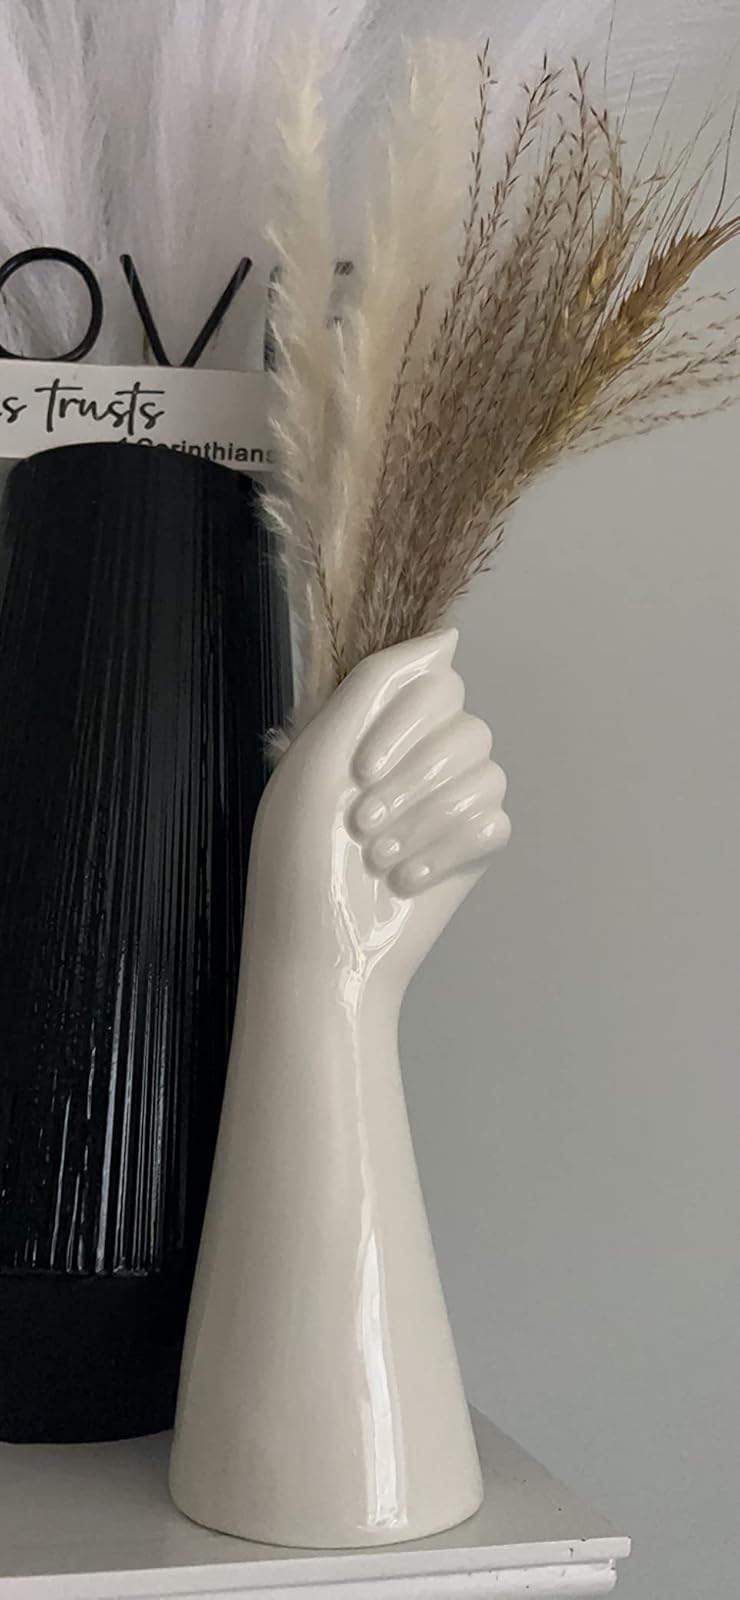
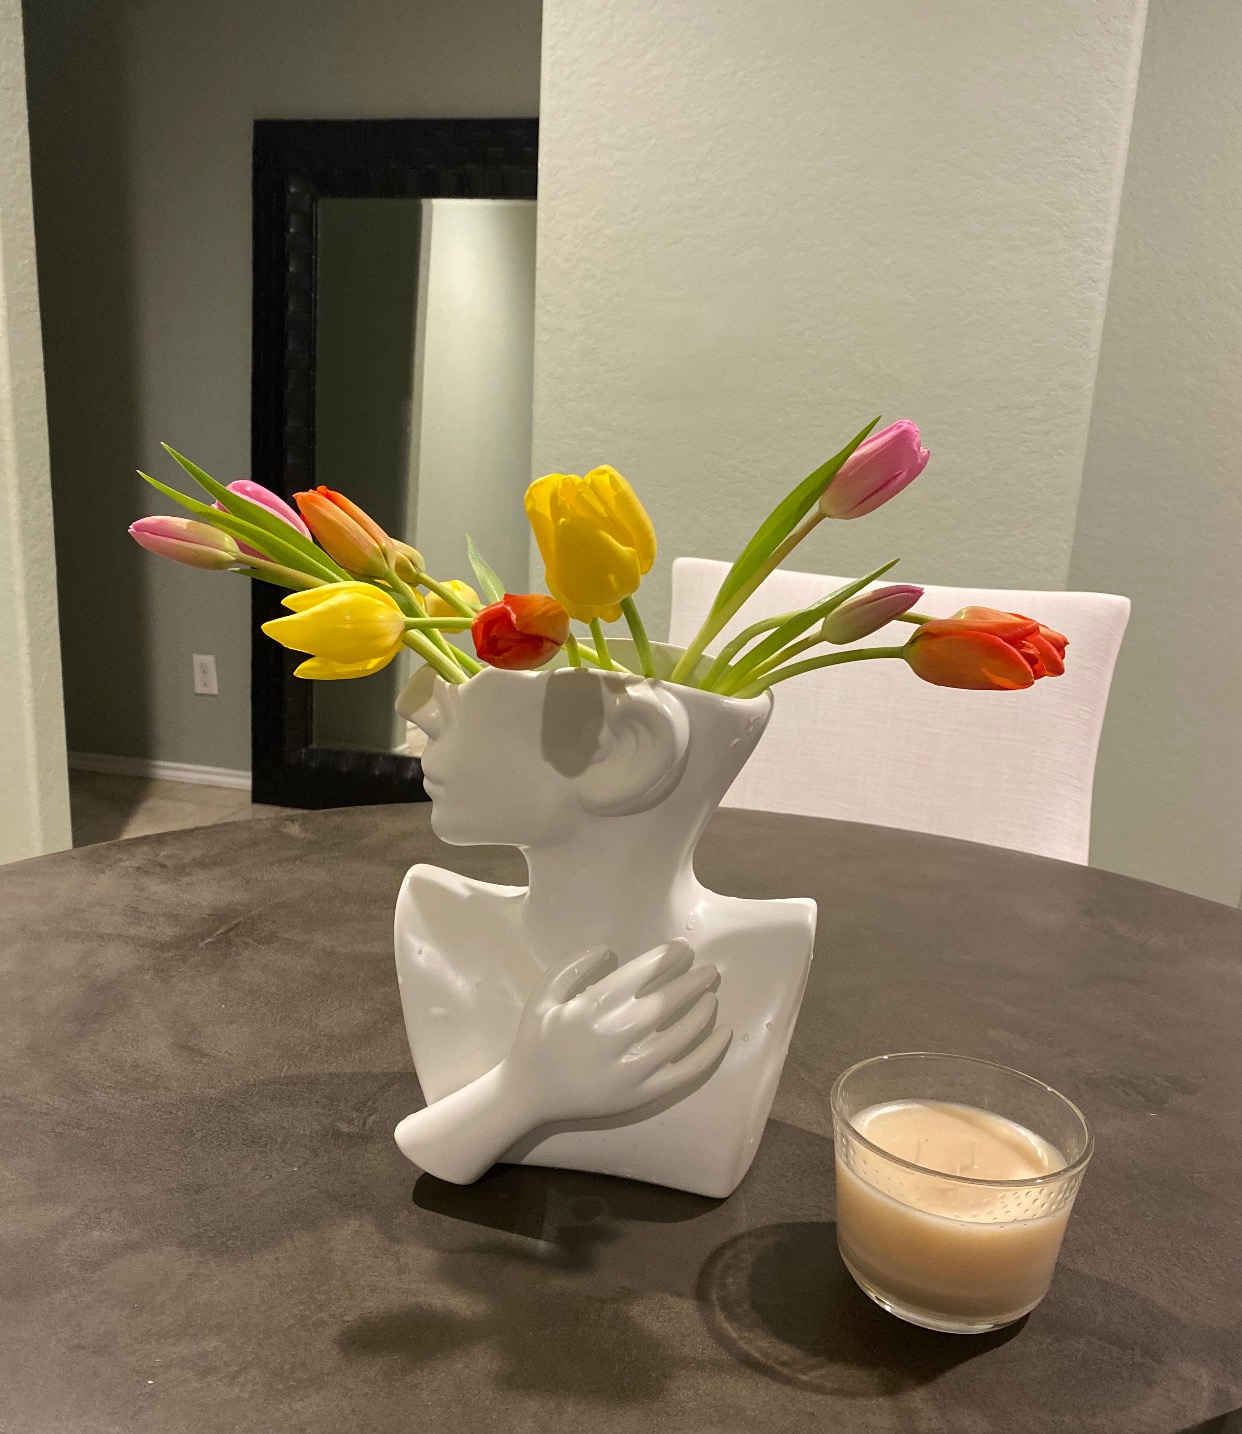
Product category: vase
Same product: no